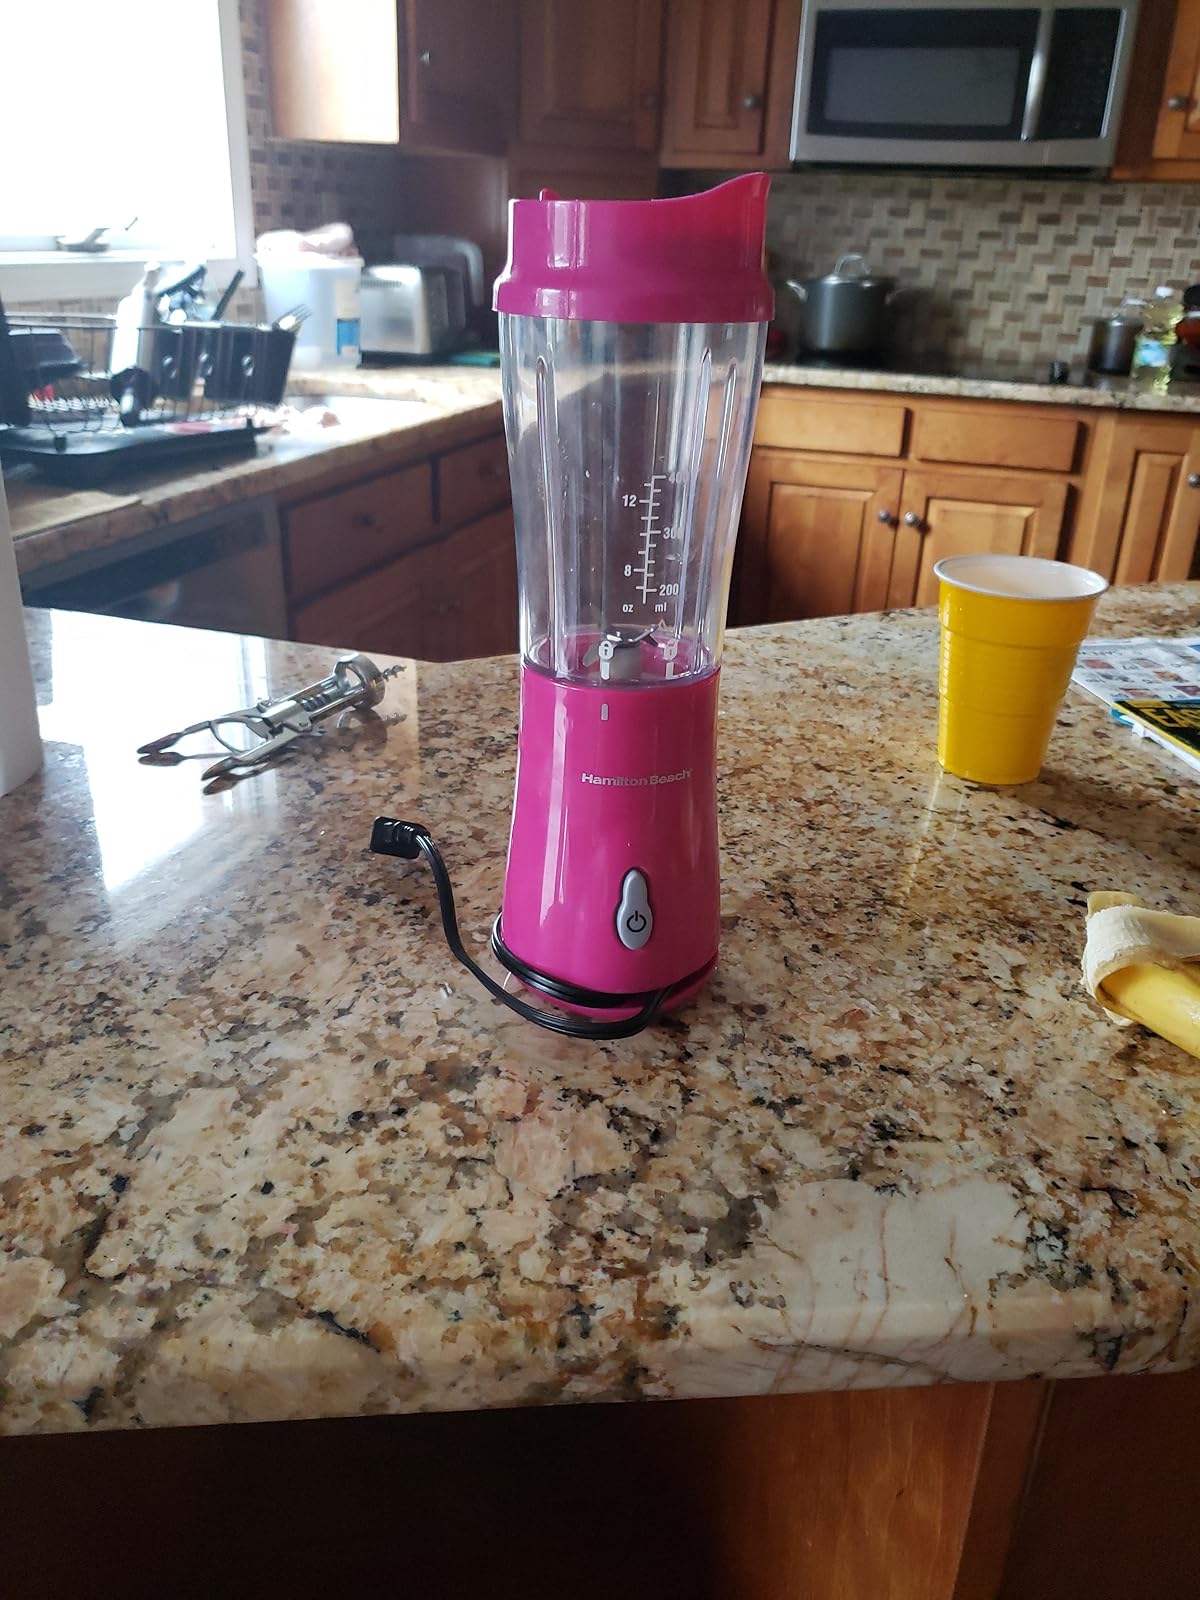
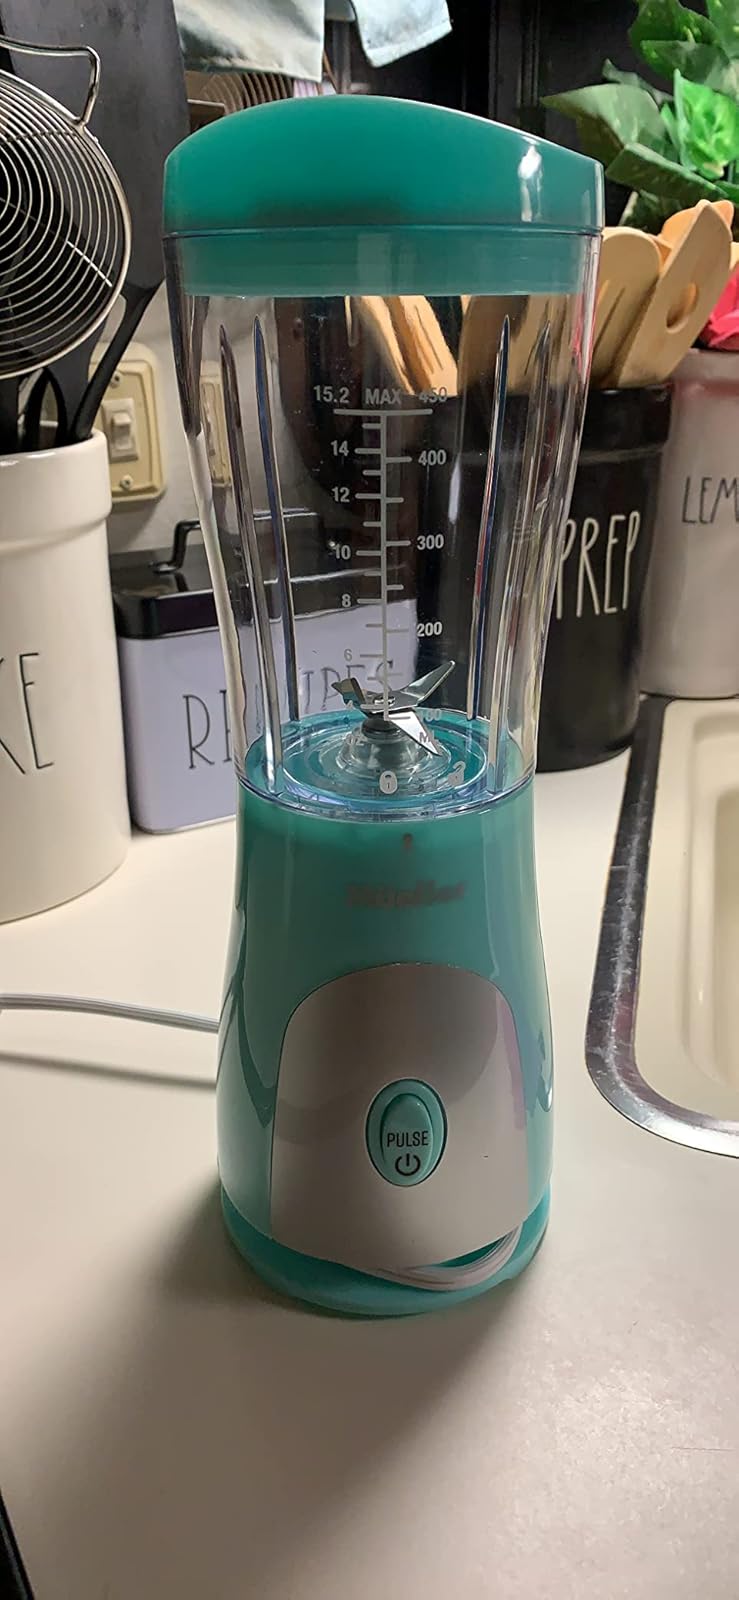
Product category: items_blender
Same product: no